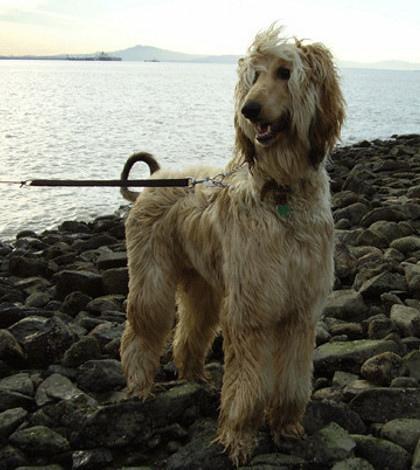
Afghan_hound